Margaret McCoubrey

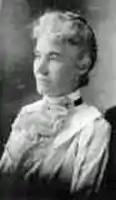

Margaret McCoubrey (1880–1956) was a Belfast-based Irish suffragist, pacifist, and an activist in the cooperative and labour movements. Standing for the Belfast Labour Party, she was elected to Belfast City Council in 1920..